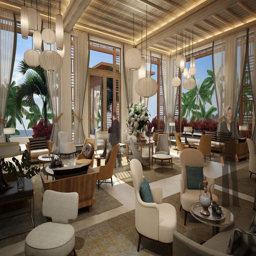
person unveiled - the final chapter opens